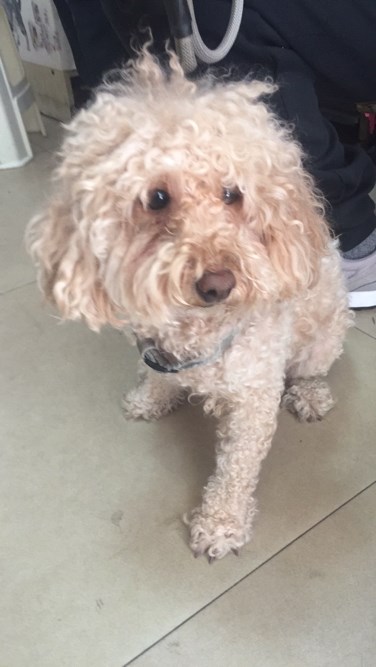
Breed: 7449-n000128-teddy